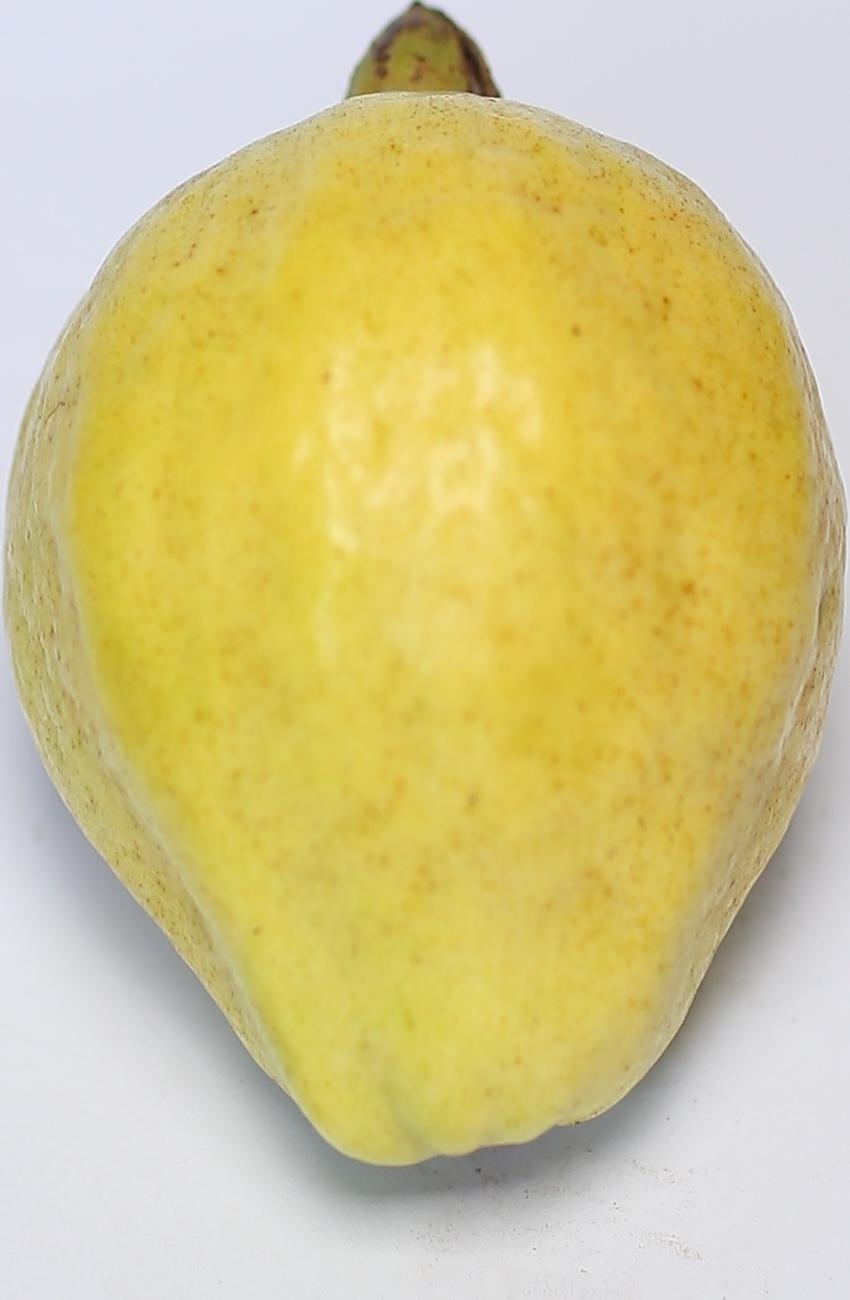
Maturity: ripe
Variety: thadhrami